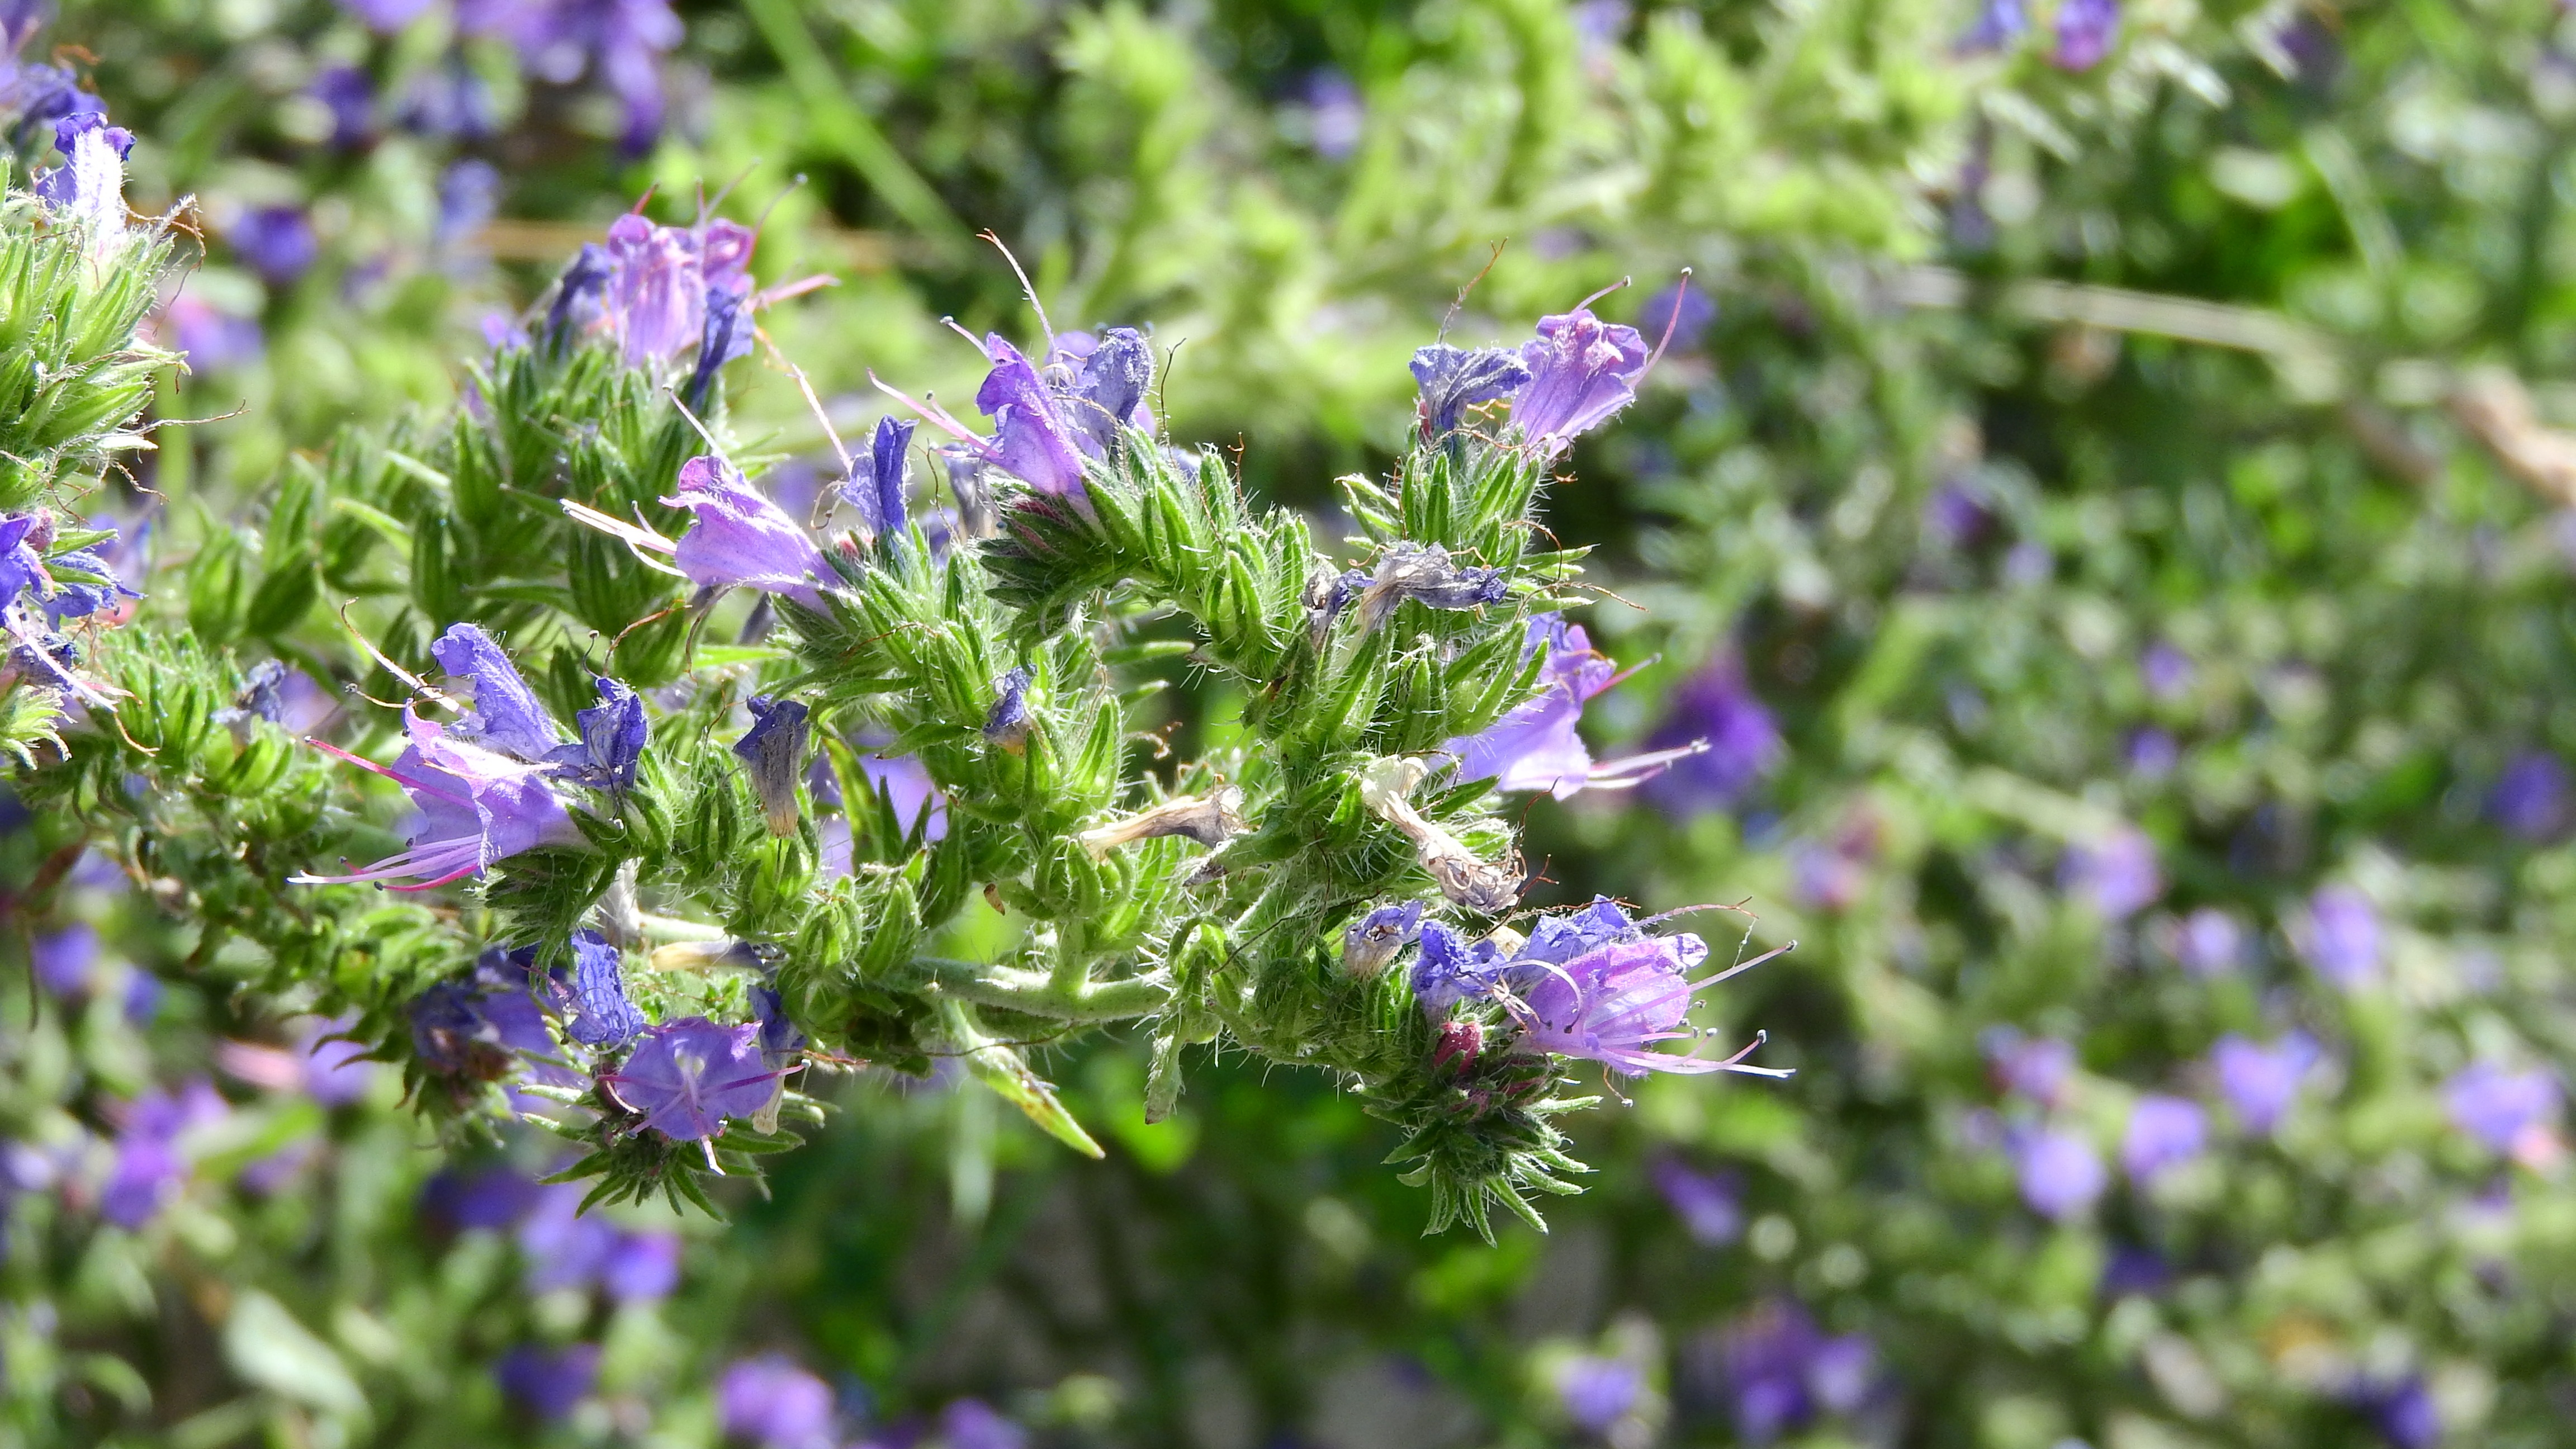
plant, meadow, flower, herb, botany, flora, lavender, wildflower, purple flowers, echium, flowering plant, annual plant, land plant, english lavender, breckland thyme, french lavender, hyssopus, hadinec